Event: Nepal Earthquake
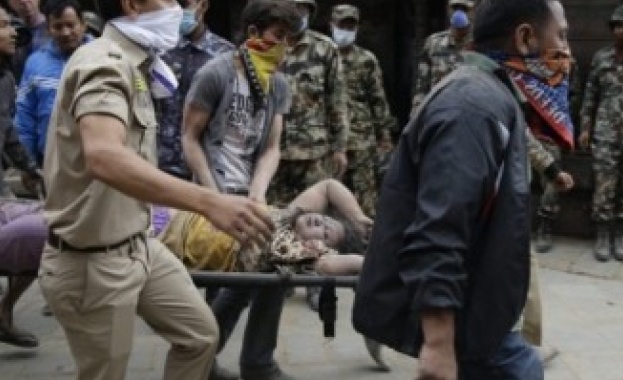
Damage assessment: no_damage